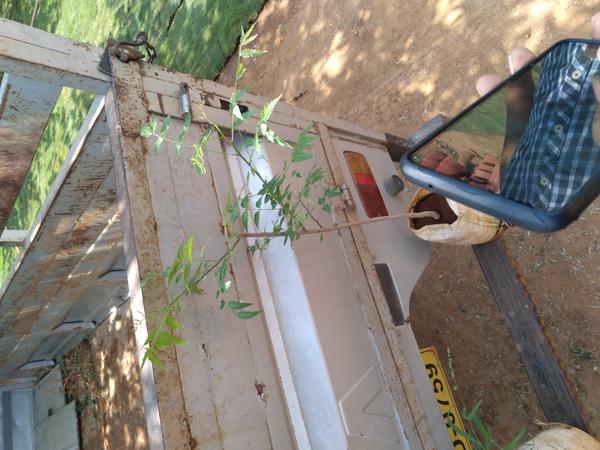
Plant: Neem